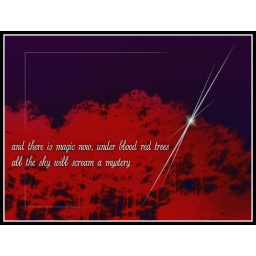
under blood red trees